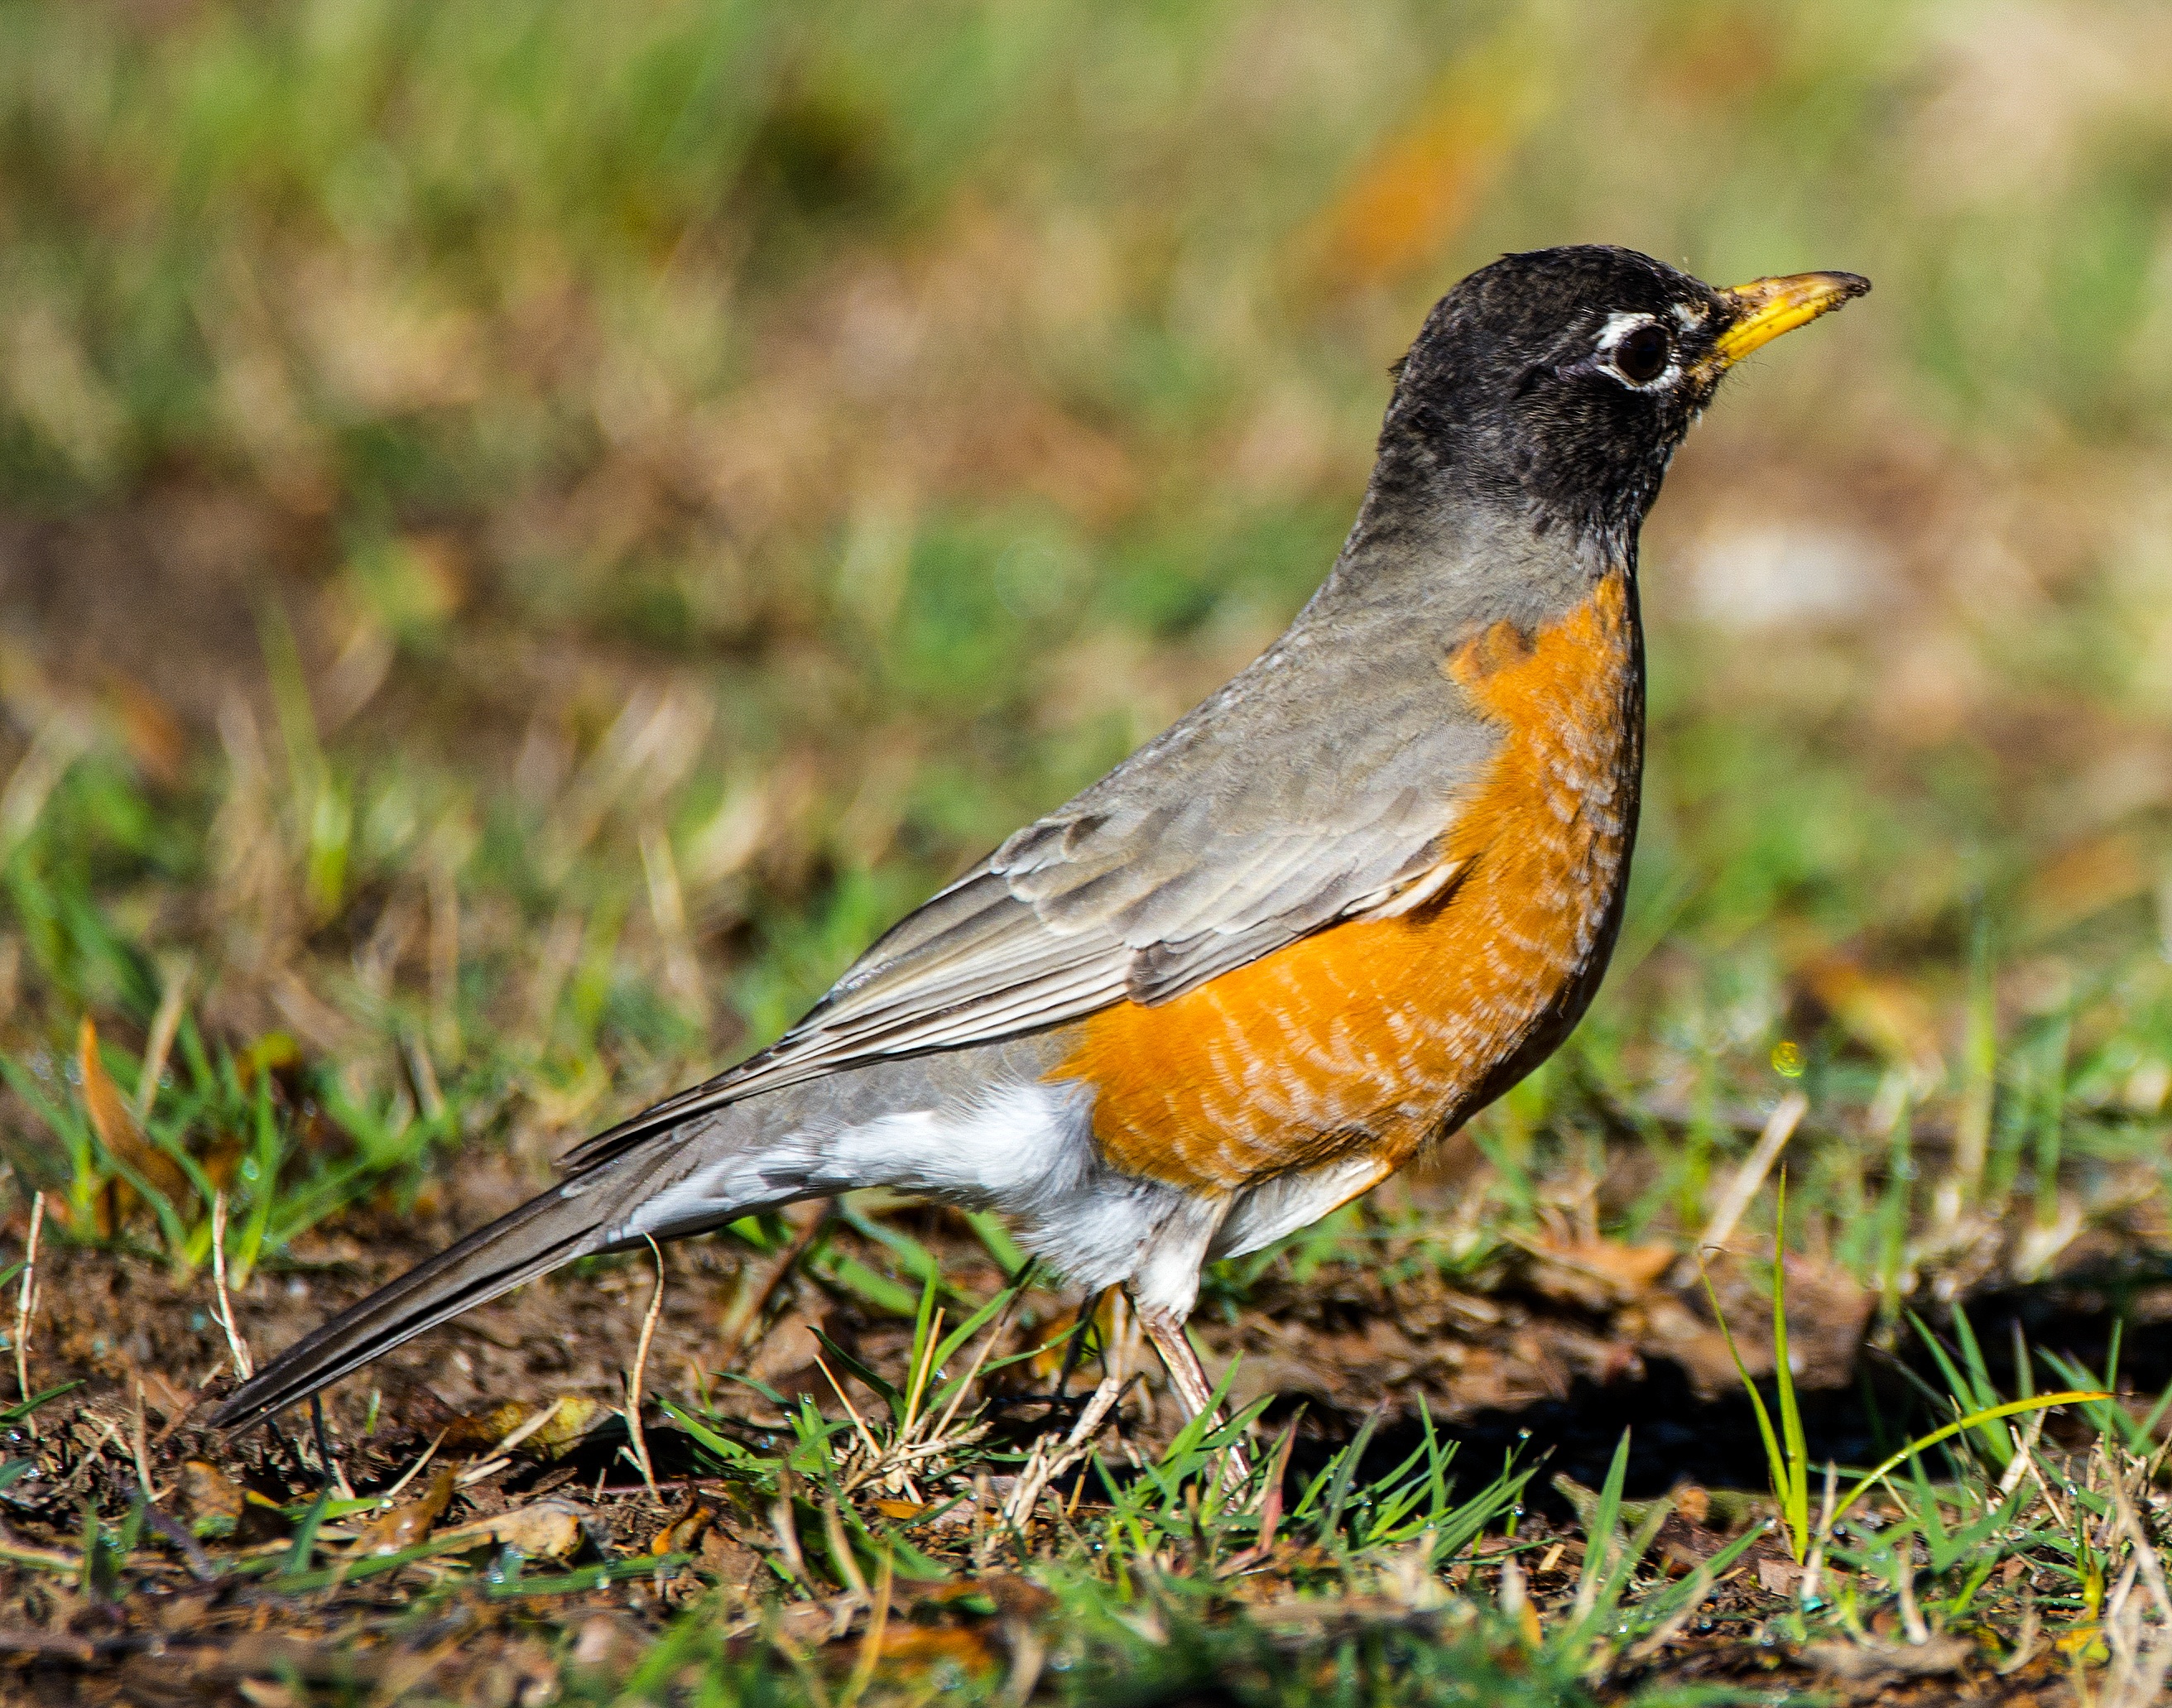
outdoor, bird, animal, cute, wildlife, spring, beak, robin, fauna, life, vertebrate, finch, blackbird, yard, brambling, old world flycatcher, perching bird, emberizidae, ortolan bunting